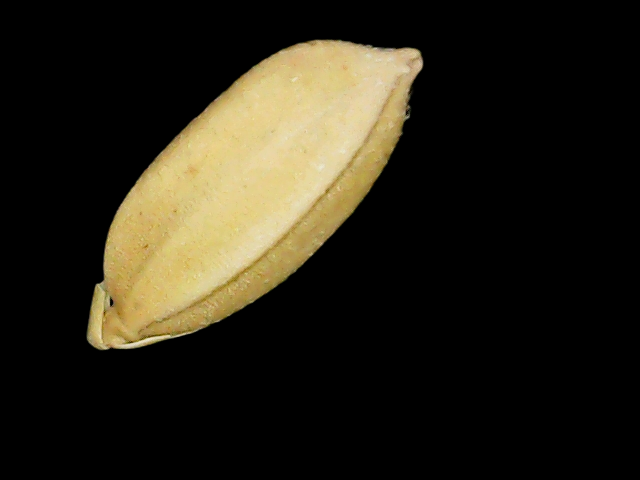
Rice variety: Binadhan08